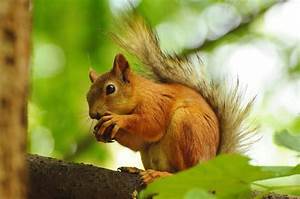
Label: scoiattolo